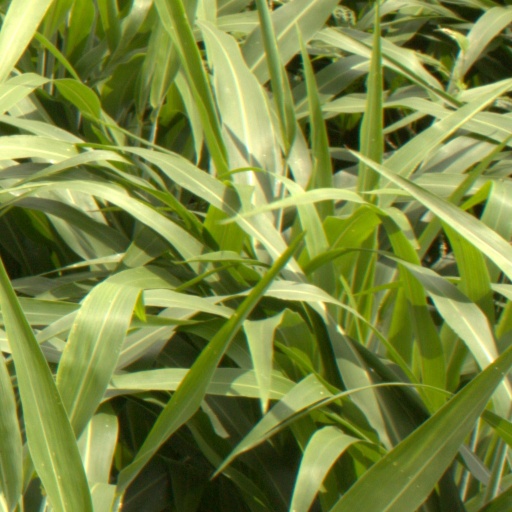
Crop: sorghum